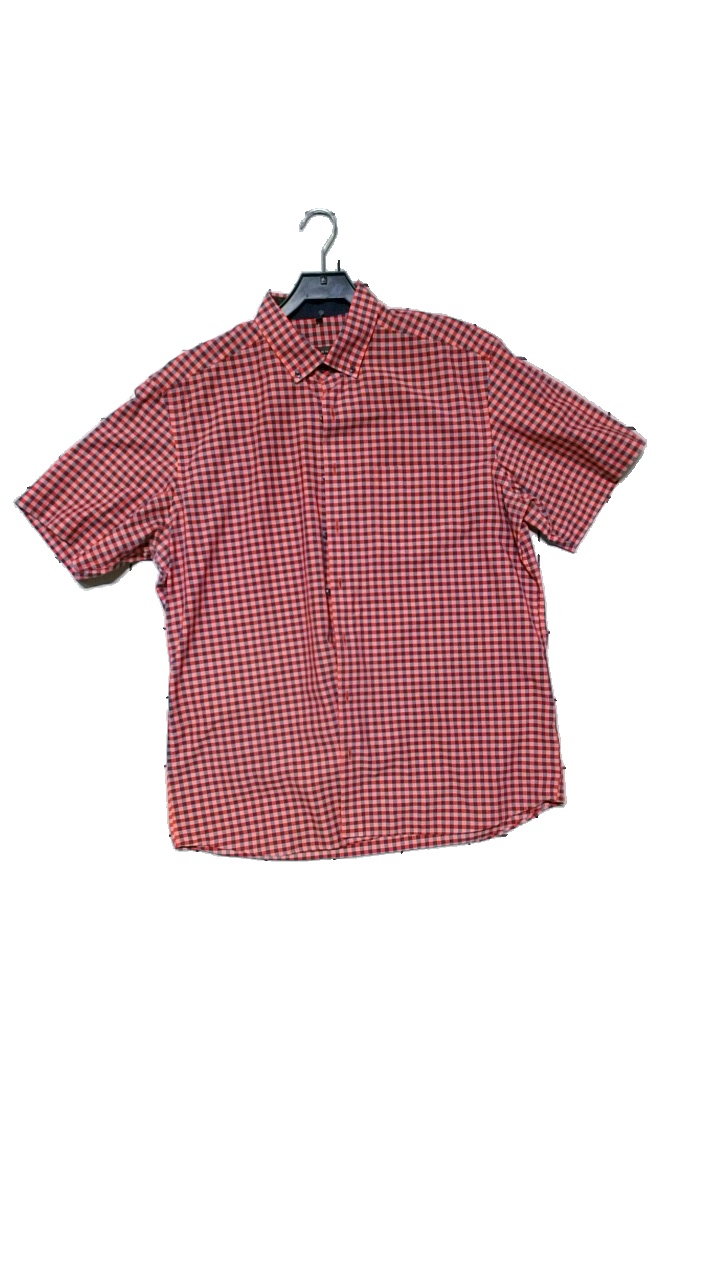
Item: Shirt (Men)
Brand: Eterna
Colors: Red, Blue
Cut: Regular
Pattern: Checkered print
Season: All
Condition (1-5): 4
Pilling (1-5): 4
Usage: Reuse
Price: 50-100